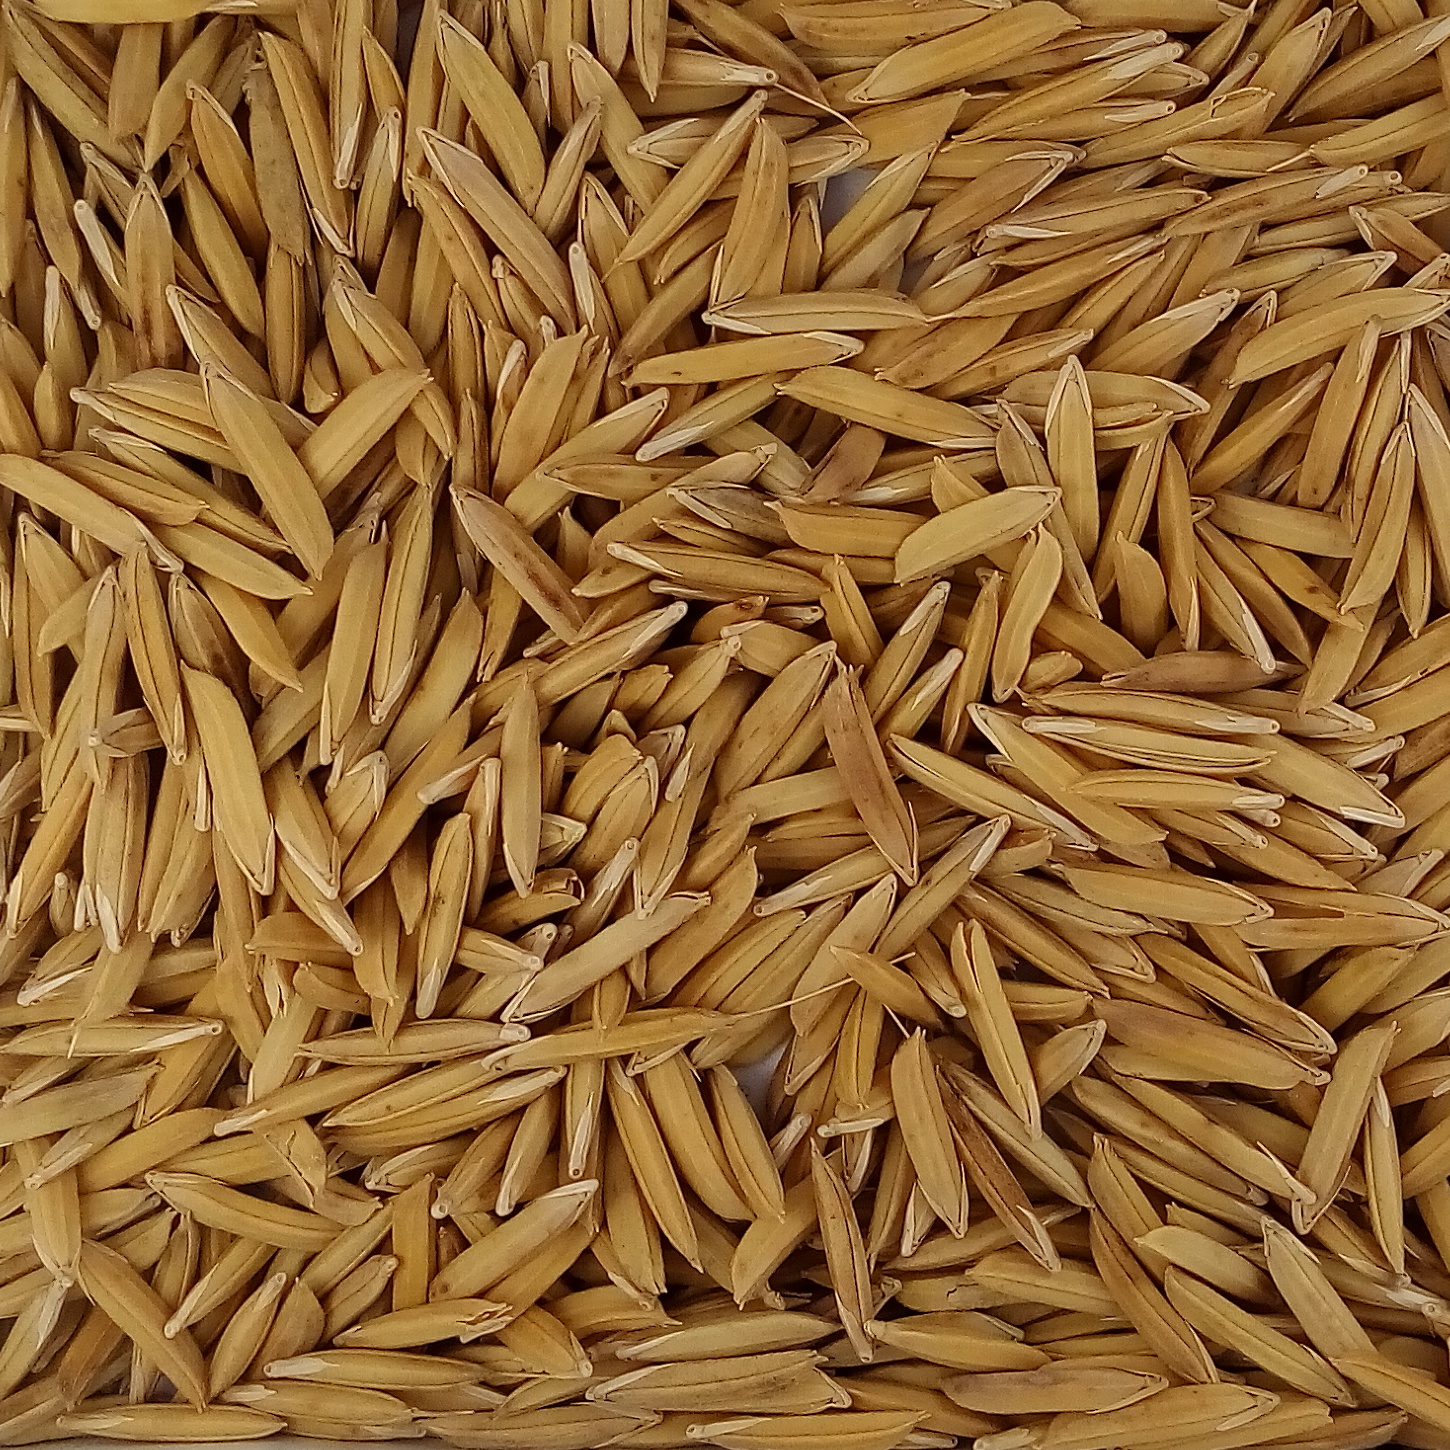
Rice seed variety: 1121